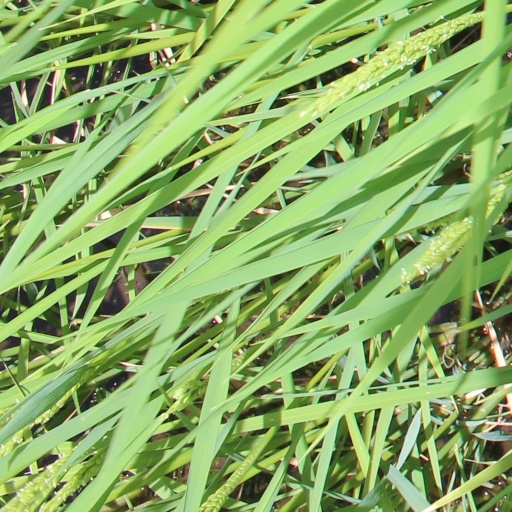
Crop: rice